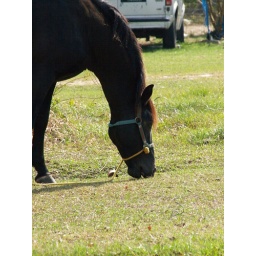
Lufkin Texas Old small town horse in field Buildings Roads Signs